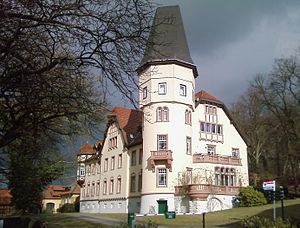
Rheden (Niedersachsen)
Schloss Rheden
Rheden er en kommune der ligger i den vestlige del af Landkreis Hildesheim, i den sydlige del af den tyske delstat Niedersachsen med godt 1.000 indbyggere. Den er en del af amtet Gronau.